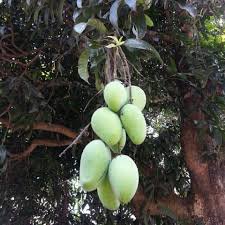
Label: Mango